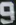
Number: 9